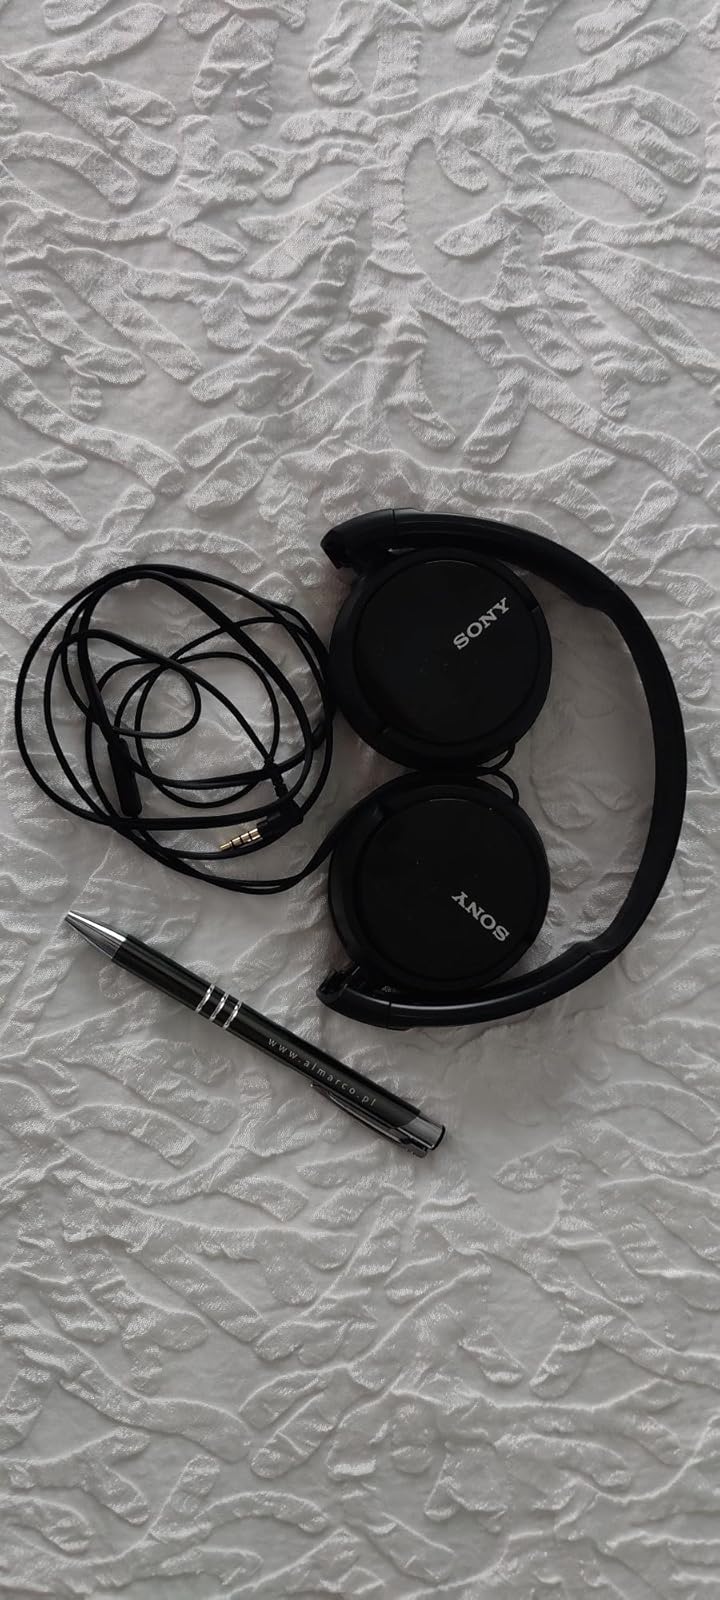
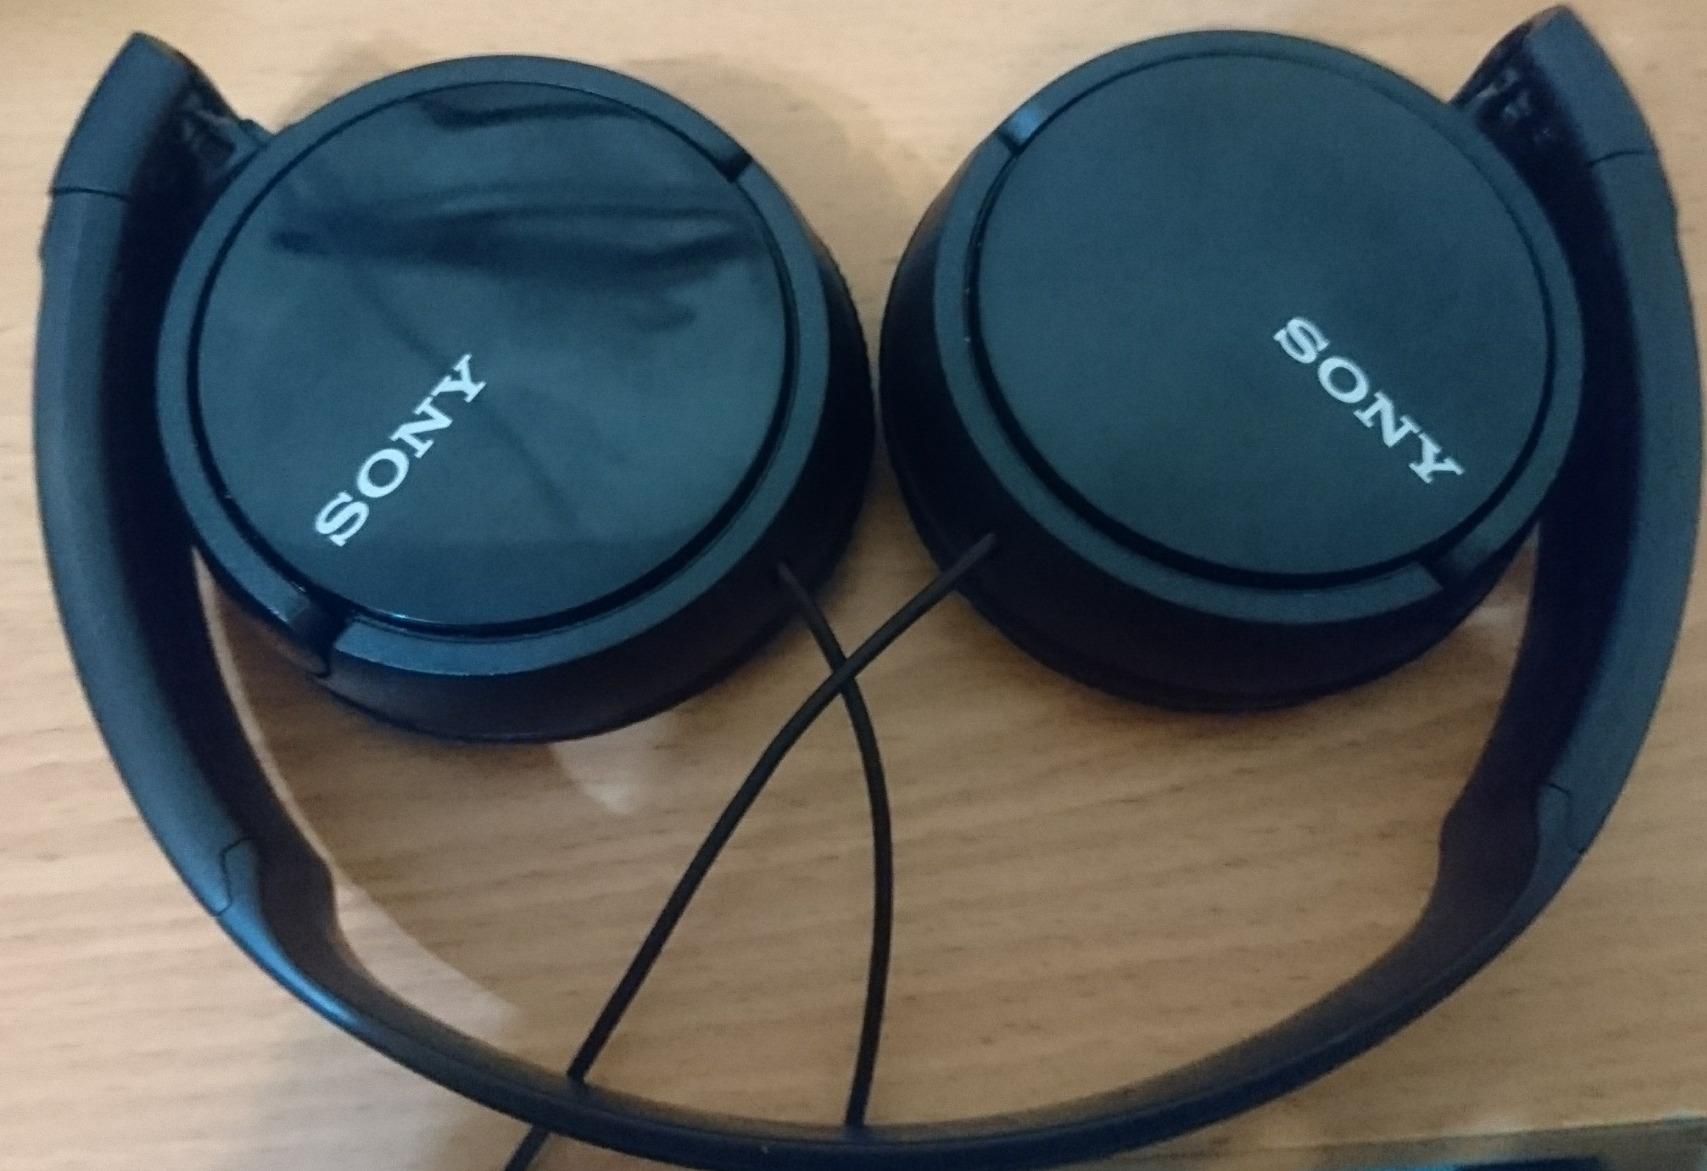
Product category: headphones
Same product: yes